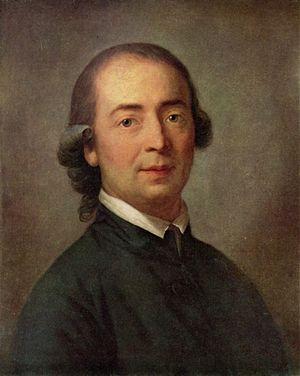
La philosophie de l'histoire est la branche de la philosophie traitant du sens et des finalités du devenir historique. Elle regroupe l'ensemble des approches, se succédant de l'Antiquité à l'époque contemporaine, tendant à affirmer que l'histoire n'est pas le fruit du hasard, de l'imprévu, voire du chaos, mais qu'elle obéit à un dessein en suivant un parcours. Dans une perspective chronologique, on peut globalement distinguer cinq étapes.